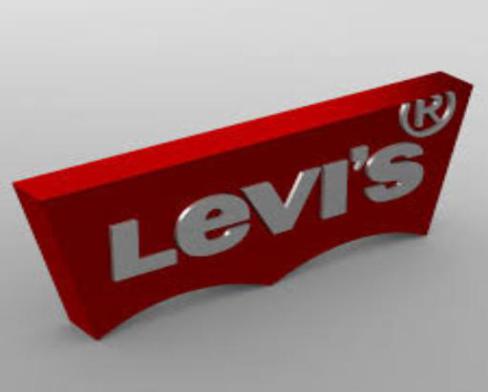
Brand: levis
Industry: Clothes